Fire piston

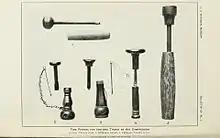
Fire pistons from Thailand (1,2); the Philippines (3,4); and Java, Indonesia (5)

Fire pistons were invented by Southeast Asians (probably the Austronesian peoples). Their use was mostly concentrated in the Austronesian regions, particularly in the Malay Peninsula, the Philippines, Borneo, Sumatra, Java, some of the islands east of Java including Flores, and in Madagascar. They are also found in Burma, Thailand, and Laos in Mainland Southeast Asia, as well as parts of Yunnan and in Japan.